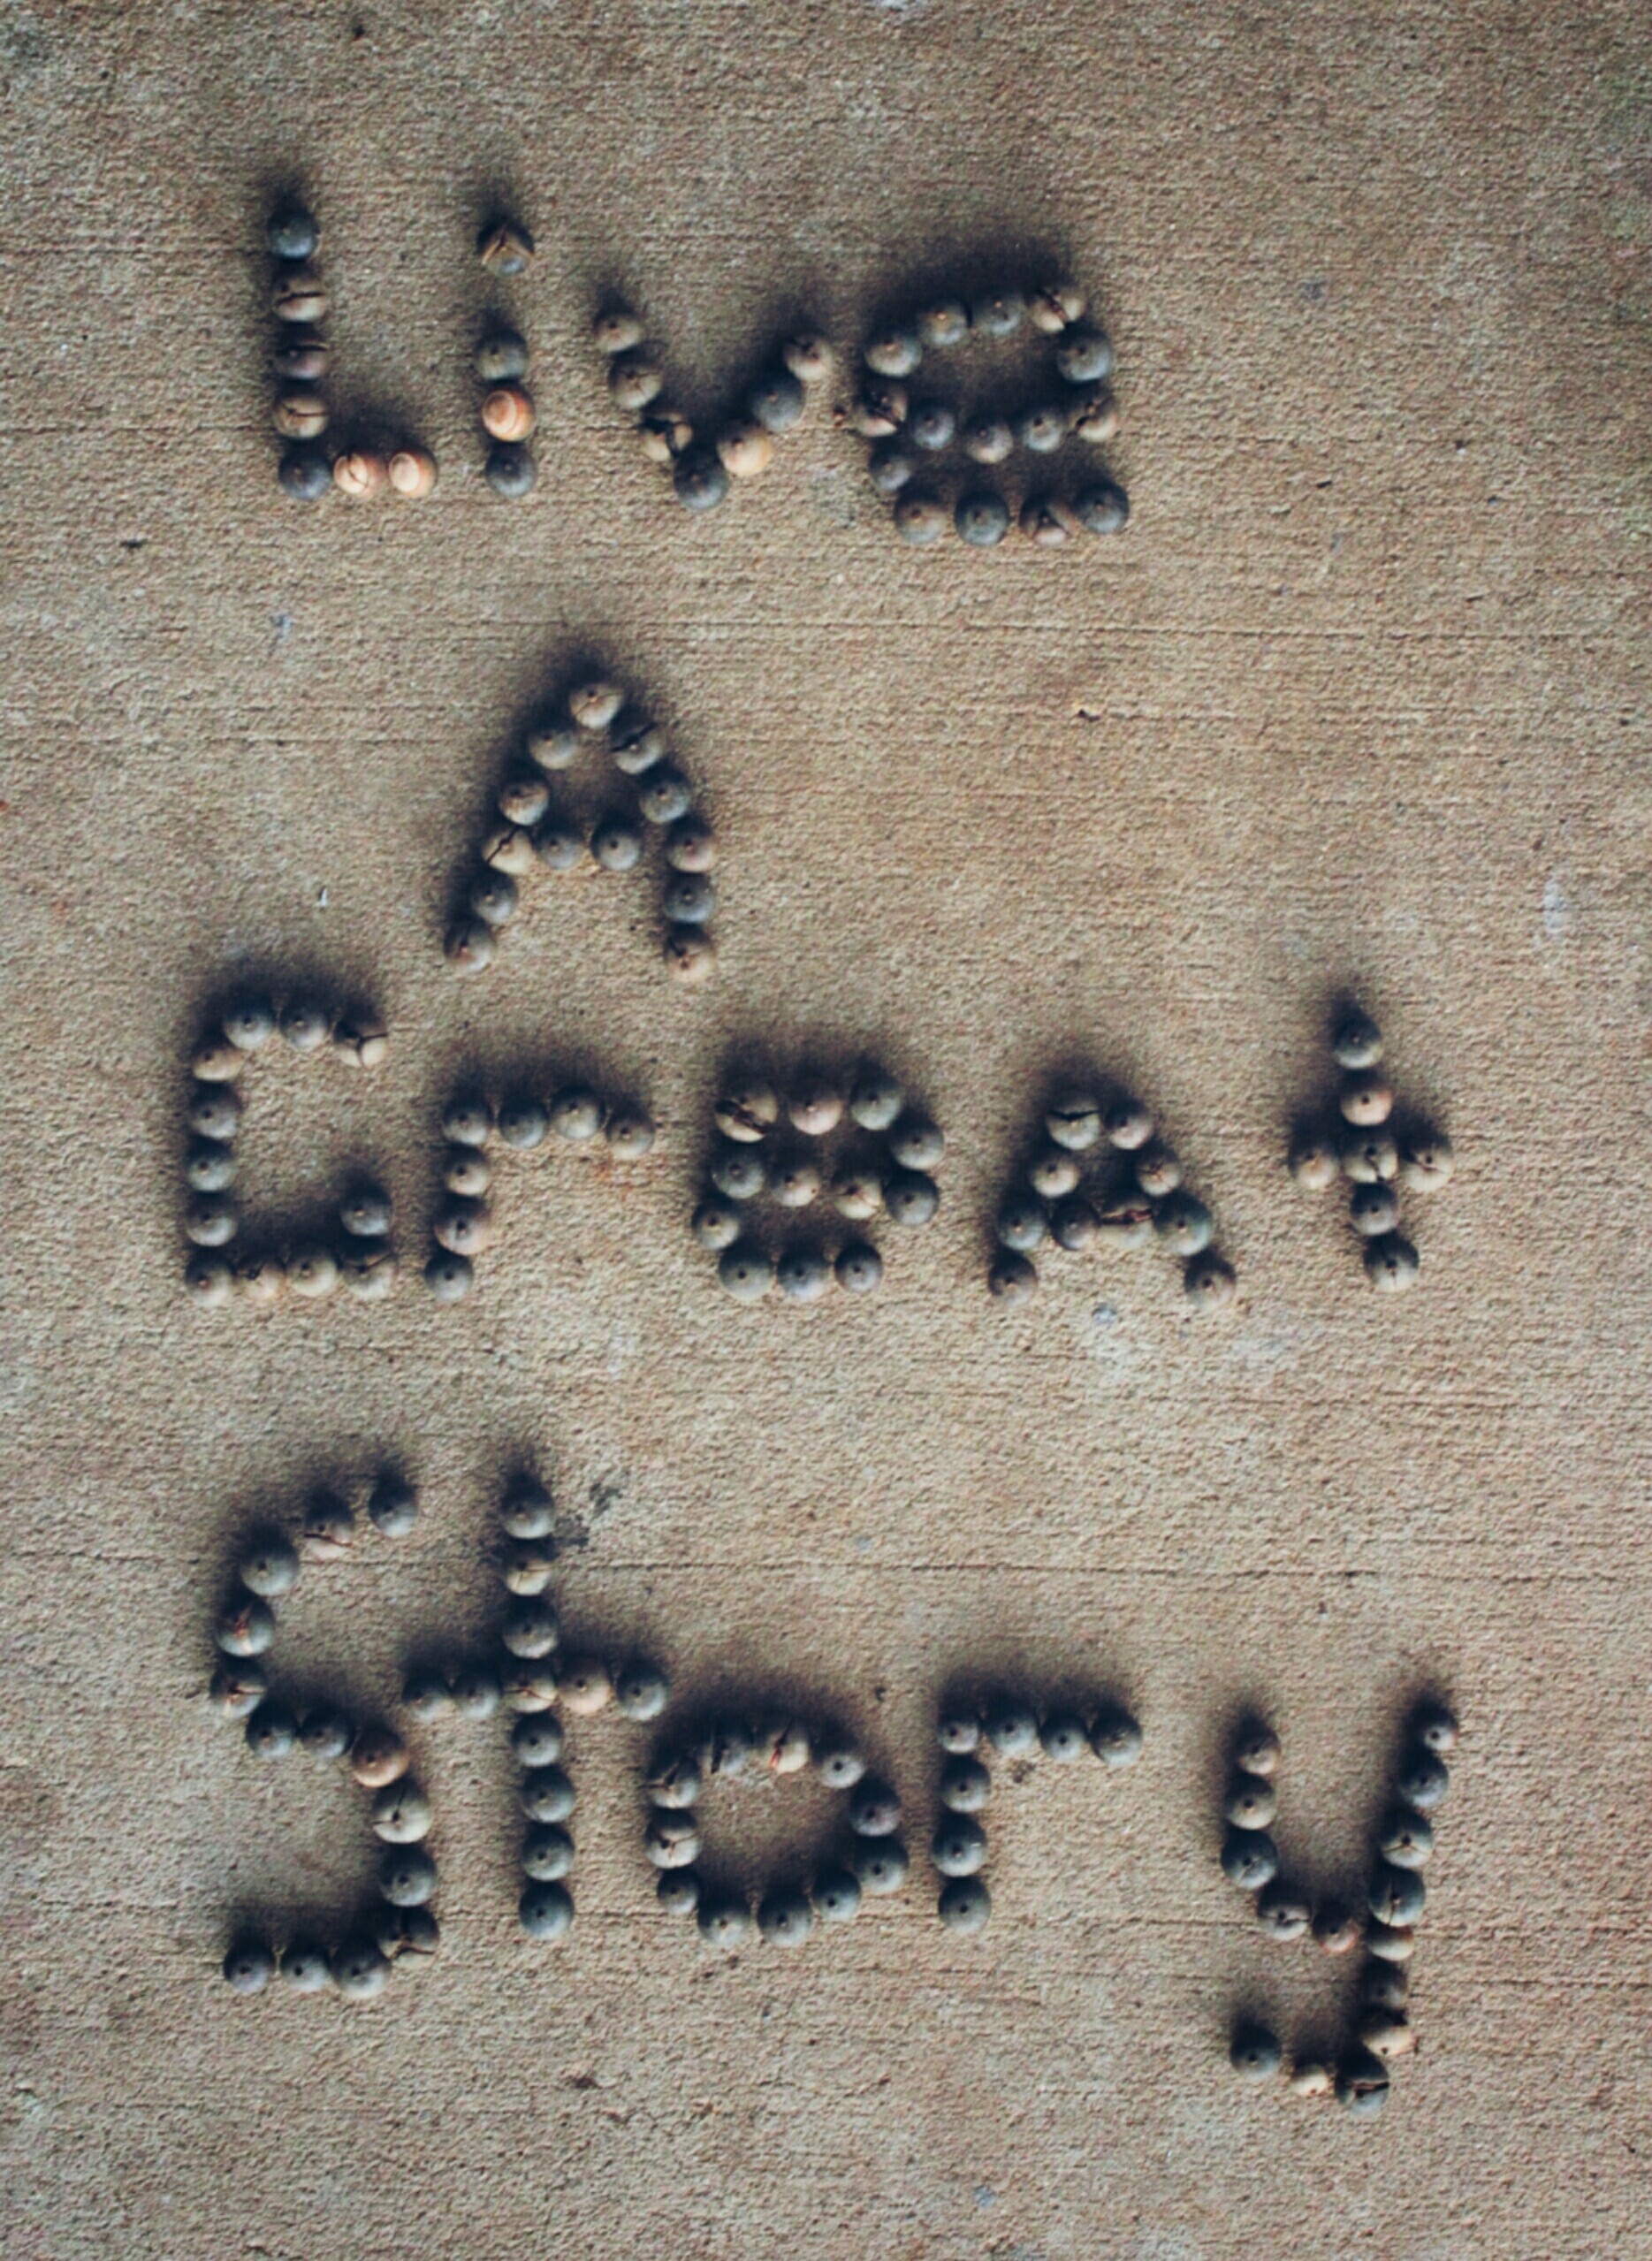
sand, texture, footprint, number, wall, pattern, shadow, soil, material, font, art